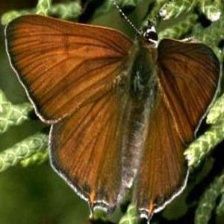
Species: COPPER TAIL